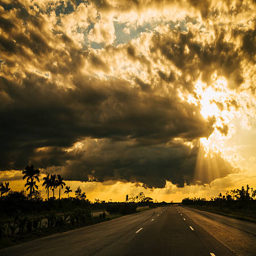
road with the sun breaking through dark clouds